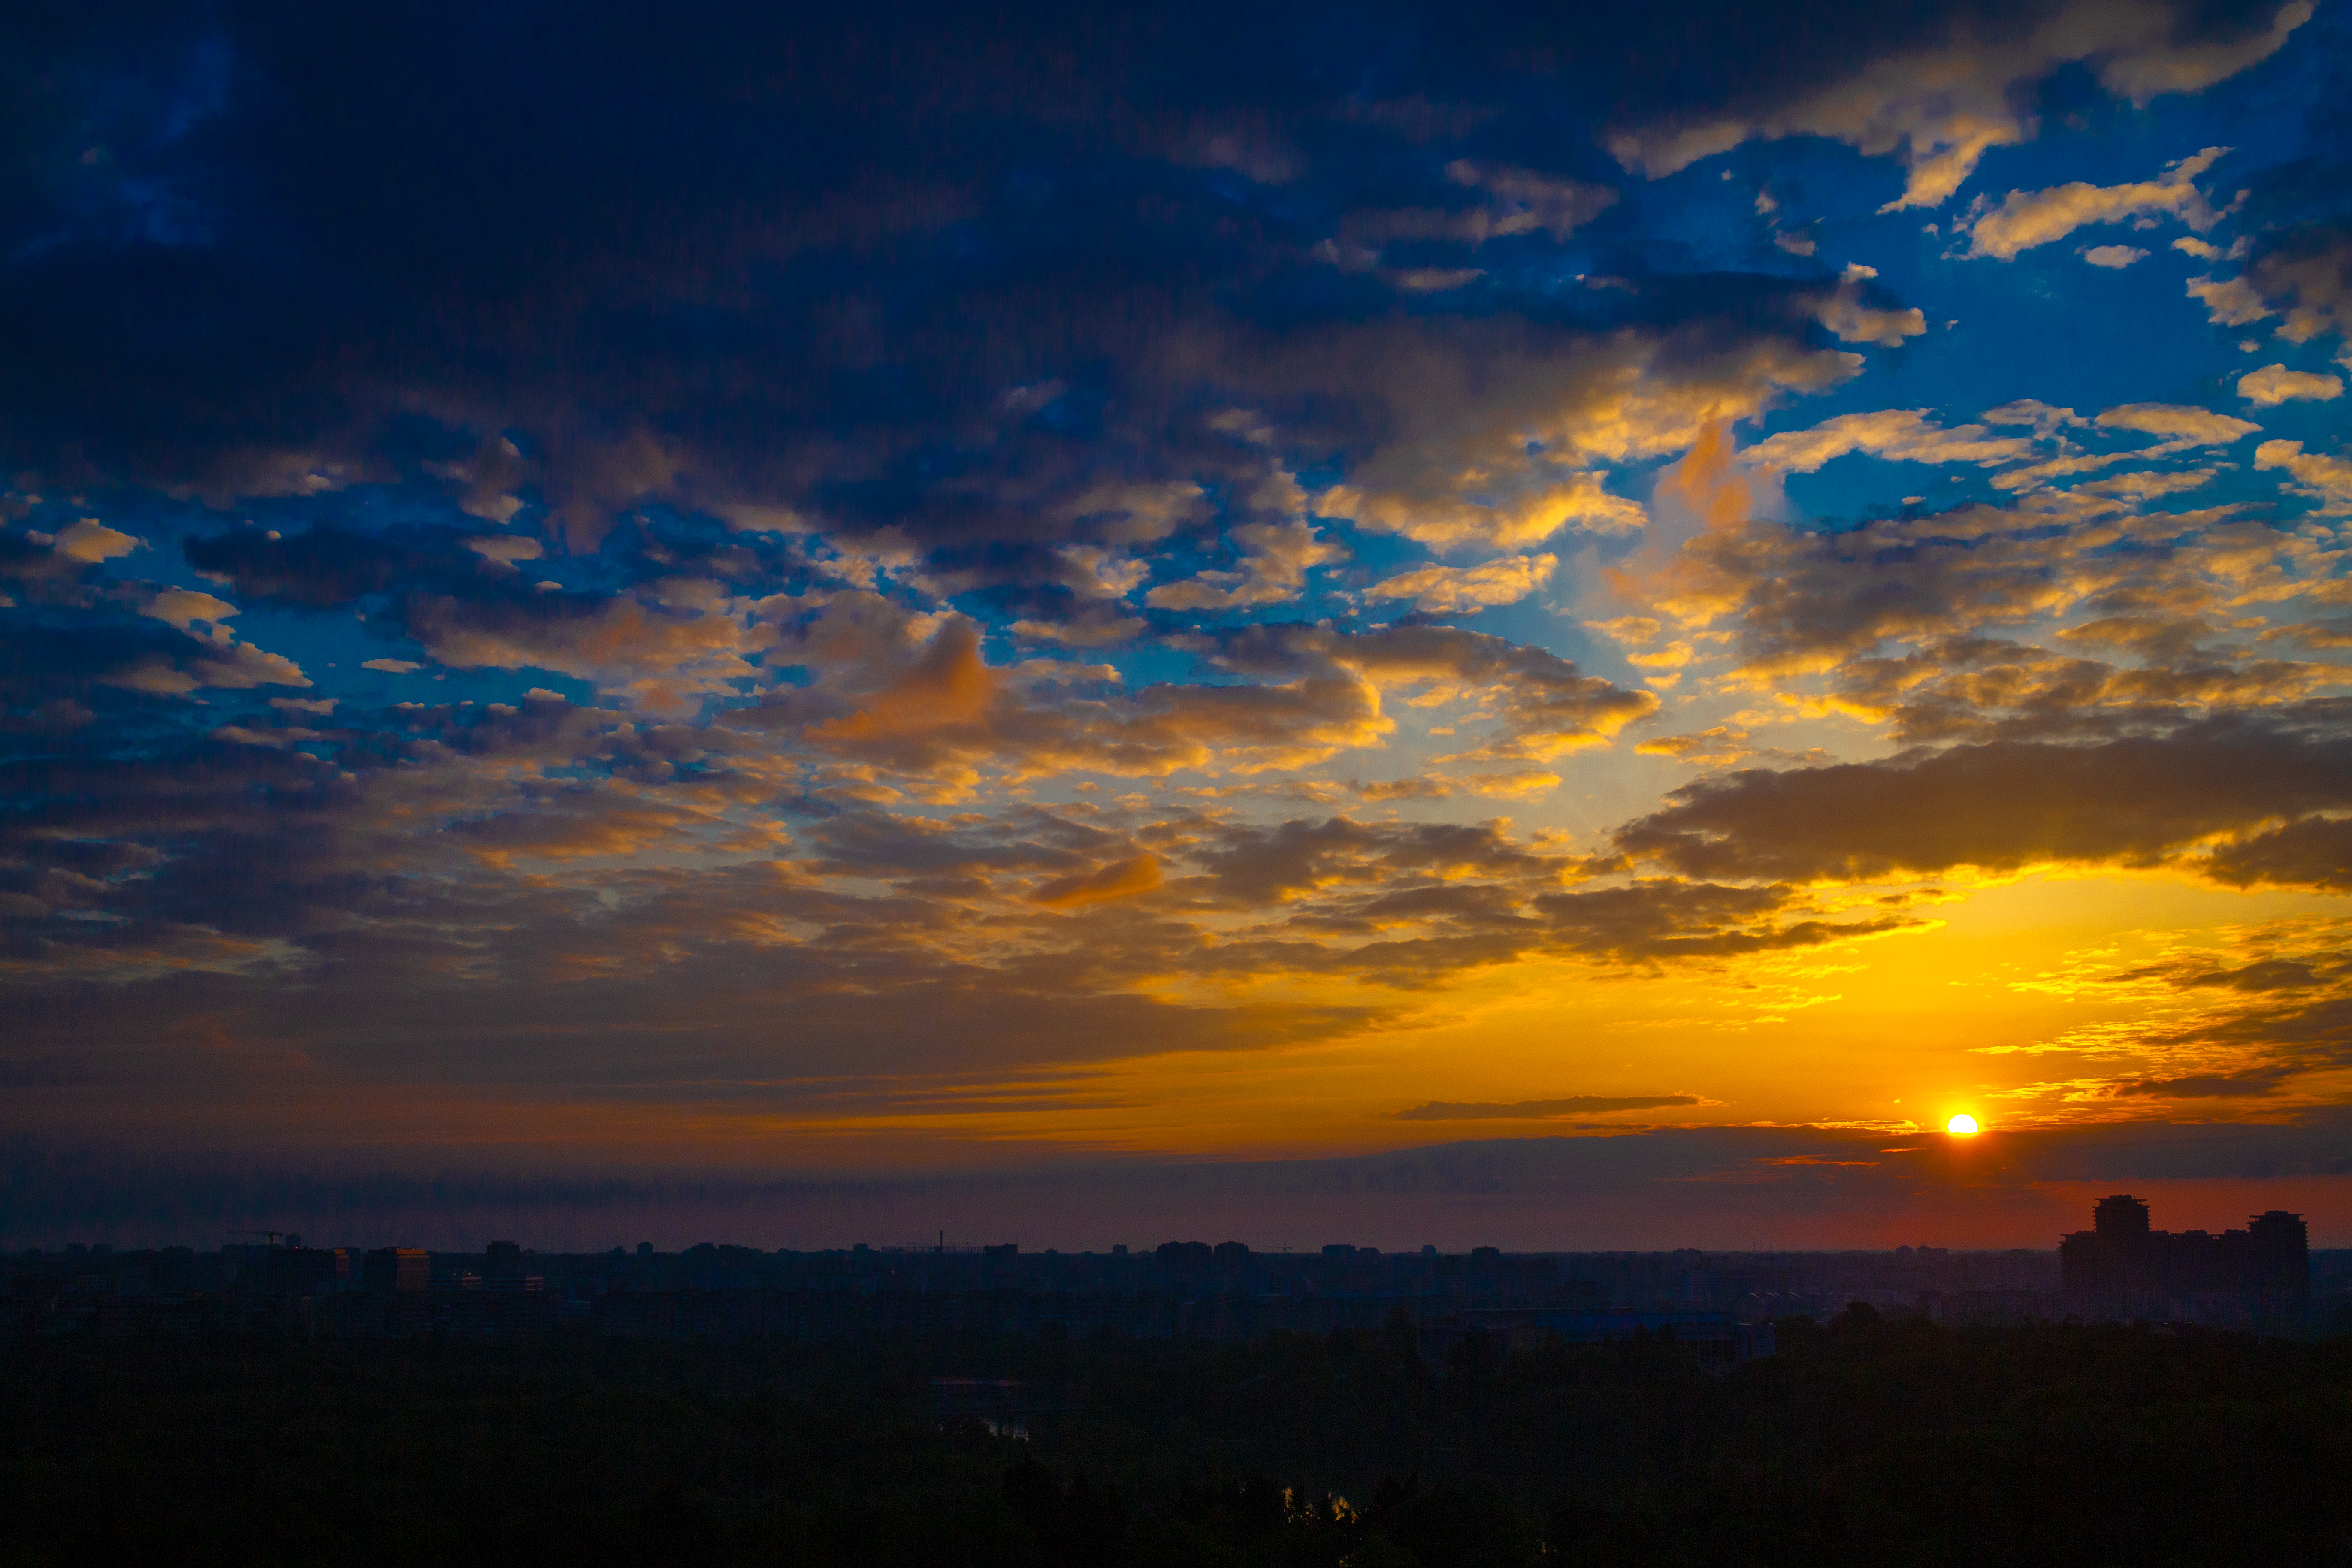
sun, sky, afterglow, cloud, blue, horizon, daytime, nature, sunset, atmosphere, sunrise, evening, atmospheric phenomenon, dusk, morning, cumulus, natural landscape, red sky at morning, sunlight, dawn, calm, meteorological phenomenon, tree, landscape, photography, night, plain, city